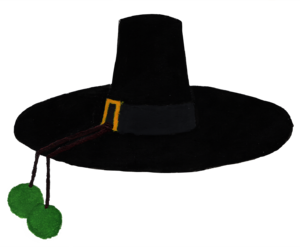
Dessin du chapeau de Don Salluste (Louis de Funès) dans le film La Folie des grandeurs.
Jean Barthet, né le 24 décembre 1920 à Nay et mort le 13 février 2000 au Kremlin-Bicêtre, est un modiste français.
Louis de Funès, de son nom complet Louis de Funès de Galarza, est un acteur français né le 31 juillet 1914 à Courbevoie et mort le 27 janvier 1983 à Nantes.
La Folie des grandeurs est un film franco-hispano-italo-allemand réalisé par Gérard Oury, sorti en 1971.